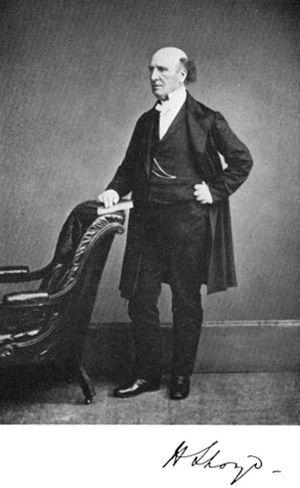
Humphrey Lloyd a dirigé le Trinity College de Dublin de 1867 à 1881 et a été professeur de philosophie naturelle. Lloyd est surtout connu pour avoir vérifié expérimentalement la réfraction conique, théorie émise par William Rowan Hamilton à propos de la façon dont la lumière est courbée lors d'un passage à travers un crystal biaxial. Il a été membre de la Royal Society et le président de la British Science Association et de la Royal Irish Academy.